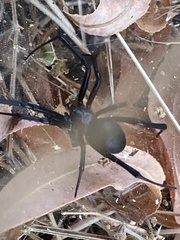
Species: Lactrodectus_hesperus